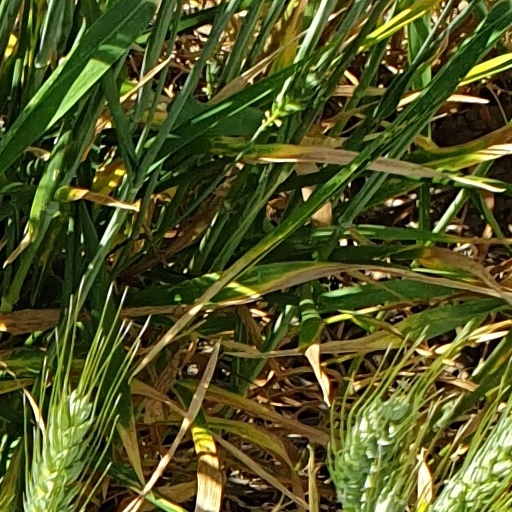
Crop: wheat